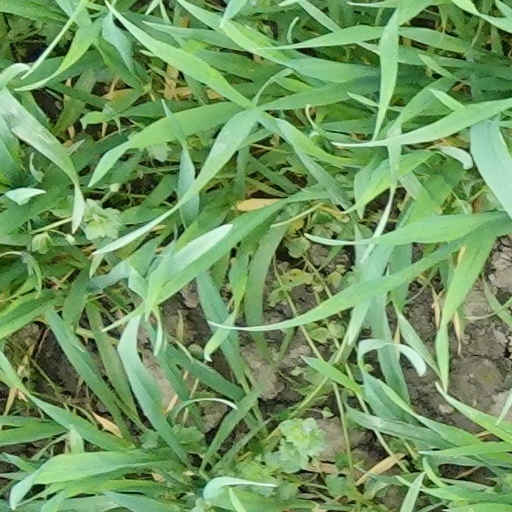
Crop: wheat